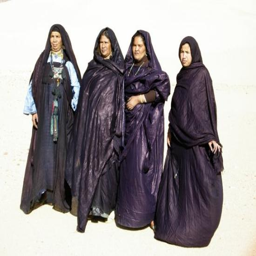
women came to play music for us in the desert